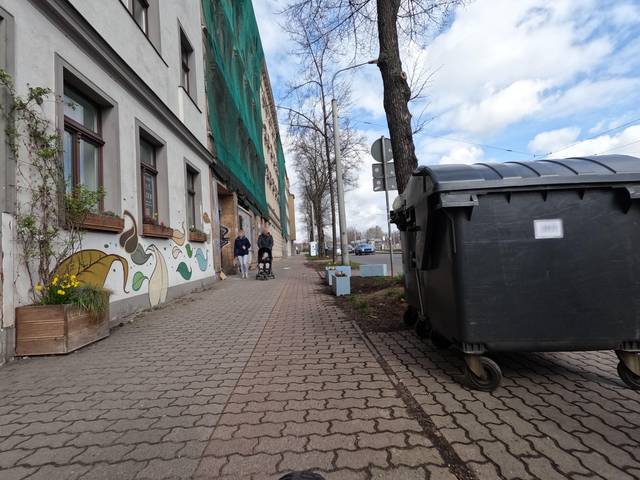
Region: Germany
Coordinates: 51.496, 11.981